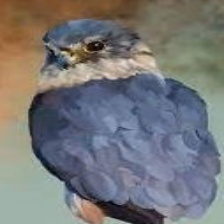
Species: MERLIN
Scientific name: FALCO COLUMBARIUS